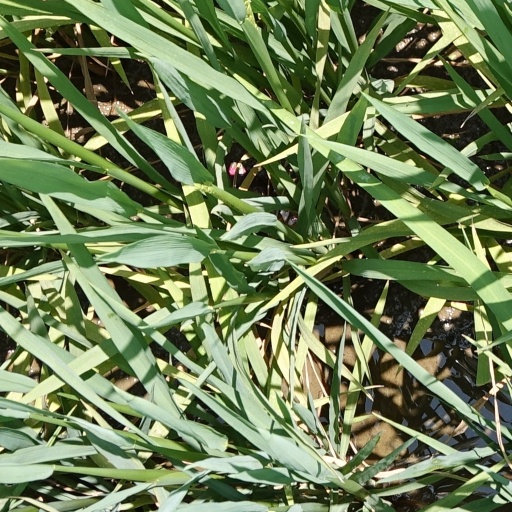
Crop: rice